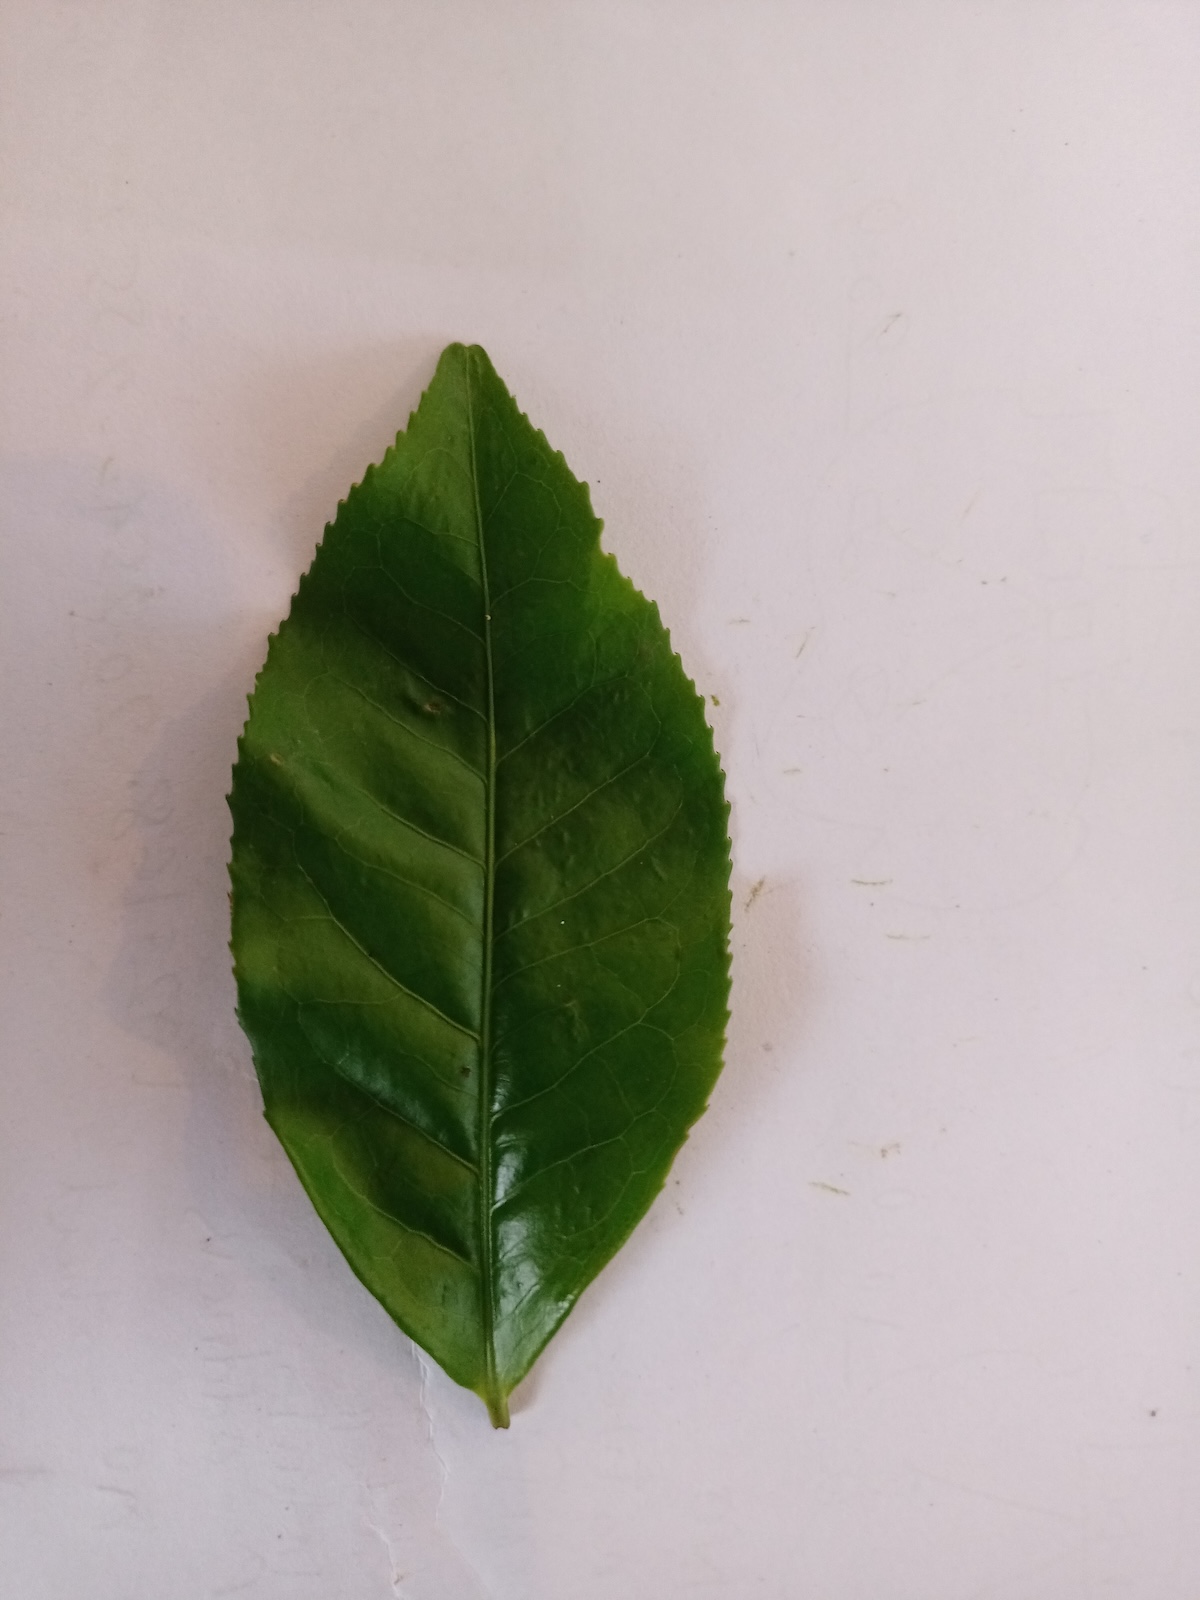
Label: Healthy leaf